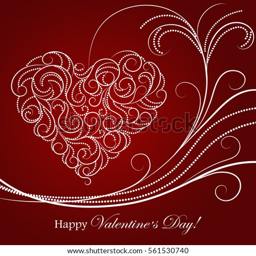
happy valentines day greeting card .